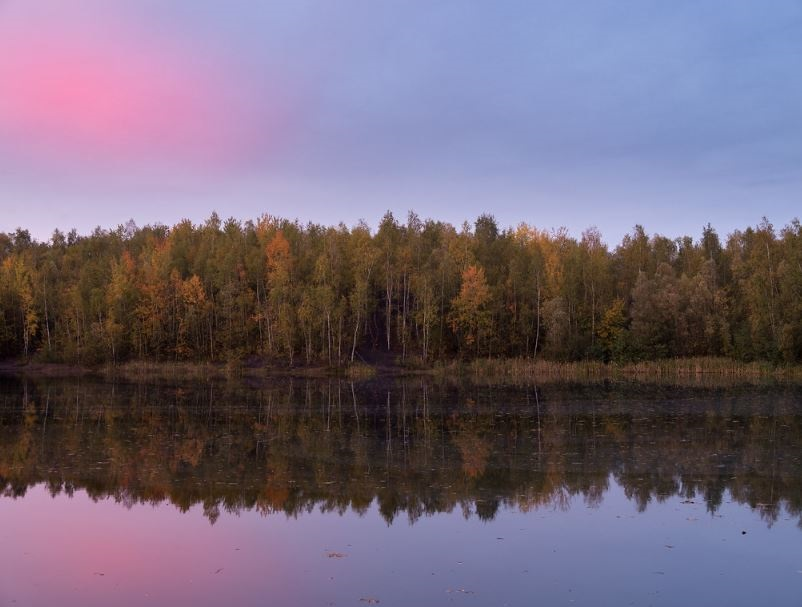
Fire: no
Smoke: no